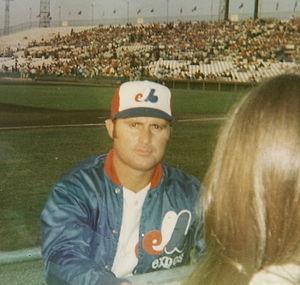
Cet article traite des événements qui se sont produits durant l'année 1969 au Canada.
Ronald Ray Fairly est un voltigeur et joueur de premier but étoile des Ligues majeures de baseball. Il y a évolué de 1958 à 1978, jouant pour six équipes dont les Dodgers de Los Angeles et les Expos de Montréal.